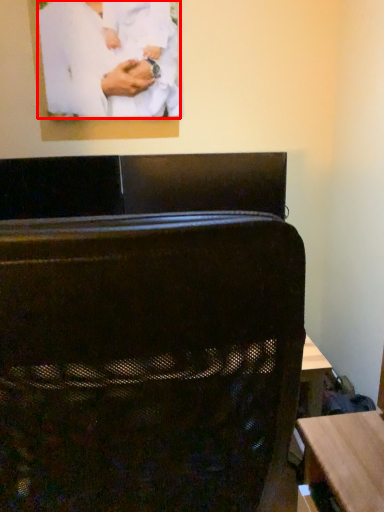
Question: Considering the relative positions of person (annotated by the red box) and furniture in the image provided, where is person (annotated by the red box) located with respect to the staircase? Select from the following choices."
(A) left
(B) right
Answer: A